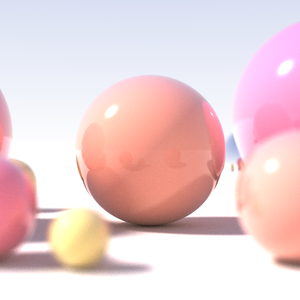
Ray tracing
Dette billede af en kugle demonstrerer resultaterne fra ray tracing.
I computergrafik er ray tracing en teknik til at generere digitale billeder ved at spore de stier, som lys tager og konvertere dem til pixels efter at have simuleret lysets virkning på objekter. Teknikken er i stand til at producere meget virkelighedstro billeder, men kræver stor computerkraft. Det gør ray tracing egnet til situationer, hvor relativt lang ventetid på gengivelsen af et billede er acceptabelt, såsom visuelle effekter set i film eller tv. Teknikken er derimod ikke egnet til realtidsgrafik som computerspil, hvor hastighed er essentiel. Ray tracing er i stand til at simulere en lang række optiske effekter, som reflektioner, refraktioner og brydning af lys.